Champagne

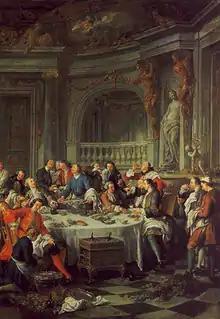
Jean François de Troy's 1735 painting "" (The Oyster Luncheon) is the first known depiction of Champagne in painting.

The grapes Pinot noir, Pinot meunier, and Chardonnay are used to produce almost all Champagne, but small amounts of Pinot blanc, Pinot gris (called Fromenteau in Champagne), Arbane, and Petit Meslier are vinified as well.